Bateman Hotel (Lowville, New York)

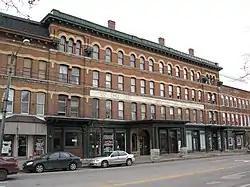
Bateman Hotel, November 2009

The Bateman Hotel, previously known as Howell Hotel or Kellogg Hotel, located in Lowville, New York, is now a conglomerate of condos. At one time, it was a hotel with a kitchen, a dining room, and a saloon. The hotel is listed in the National Register of Historic Places.